Caritas Spain

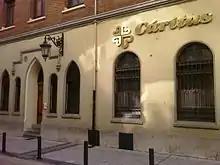
Caritas site in Asturias

Caritas Spain (Spanish: ) is the Catholic Church's official organization in Spain for charity and social relief, instituted by the Spanish Episcopal Conference.